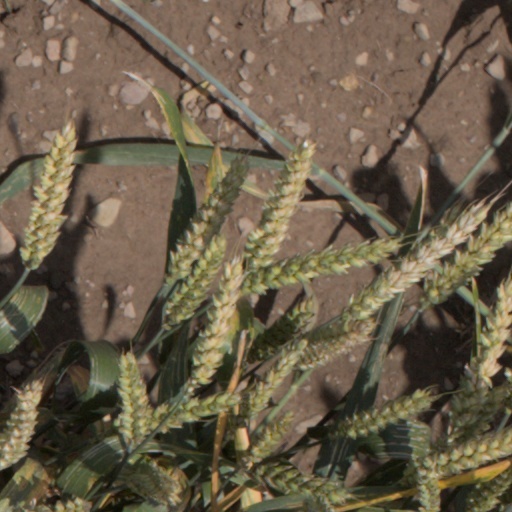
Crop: wheat